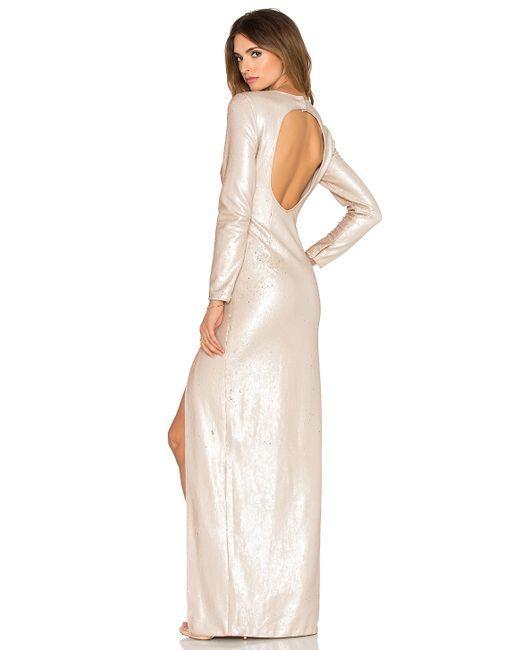
Goldenes langes Kleid mit offenem Rücken und Schlitz für Damen